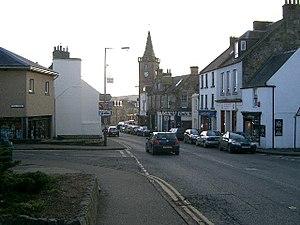
Kinross, en gaélique Ceann Rois, est un bourg d'Écosse, dans la région de Perth and Kinross, et situé sur les rives du Loch Leven,